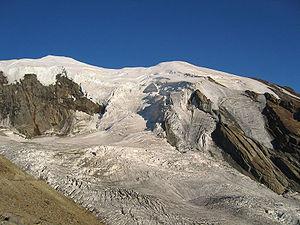
Le Weissmies est un sommet de 4 017 mètres d'altitude des Alpes valaisannes en Suisse. Avec le Fletschhorn et le Lagginhorn, il forme un chaînon de trois sommets, à l'est de la vallée de Saas. En randonnée, le tour de ce chaînon débute à la Weissmieshütte à une altitude de 2 726 mètres.